Rising Sun Inn, Millfield

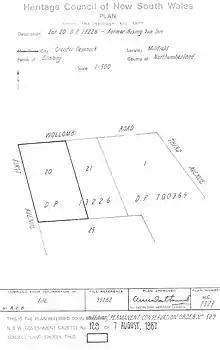
Heritage boundaries

A rare example of a vernacular slab built inn, part of which dates from the early nineteenth century, which served travellers on the Great North Road from Wollombi to Maitland. It provides evidence of the importance of the Great North Road and to the opening up of the Hunter Valley. The house dates from and retains fabric from that date, and from all of its later additions reflecting its varied history as an inn, general store, post office and residence. It has associations with pioneering families in the Wollombi-Maitland area and many of its licensees also held licences for other Inns in the region. It has significant scenic value, being sited on the main road at the top of a rise leading down to Wollombi Brook. One of the most important early buildings in the City of Cessnock.